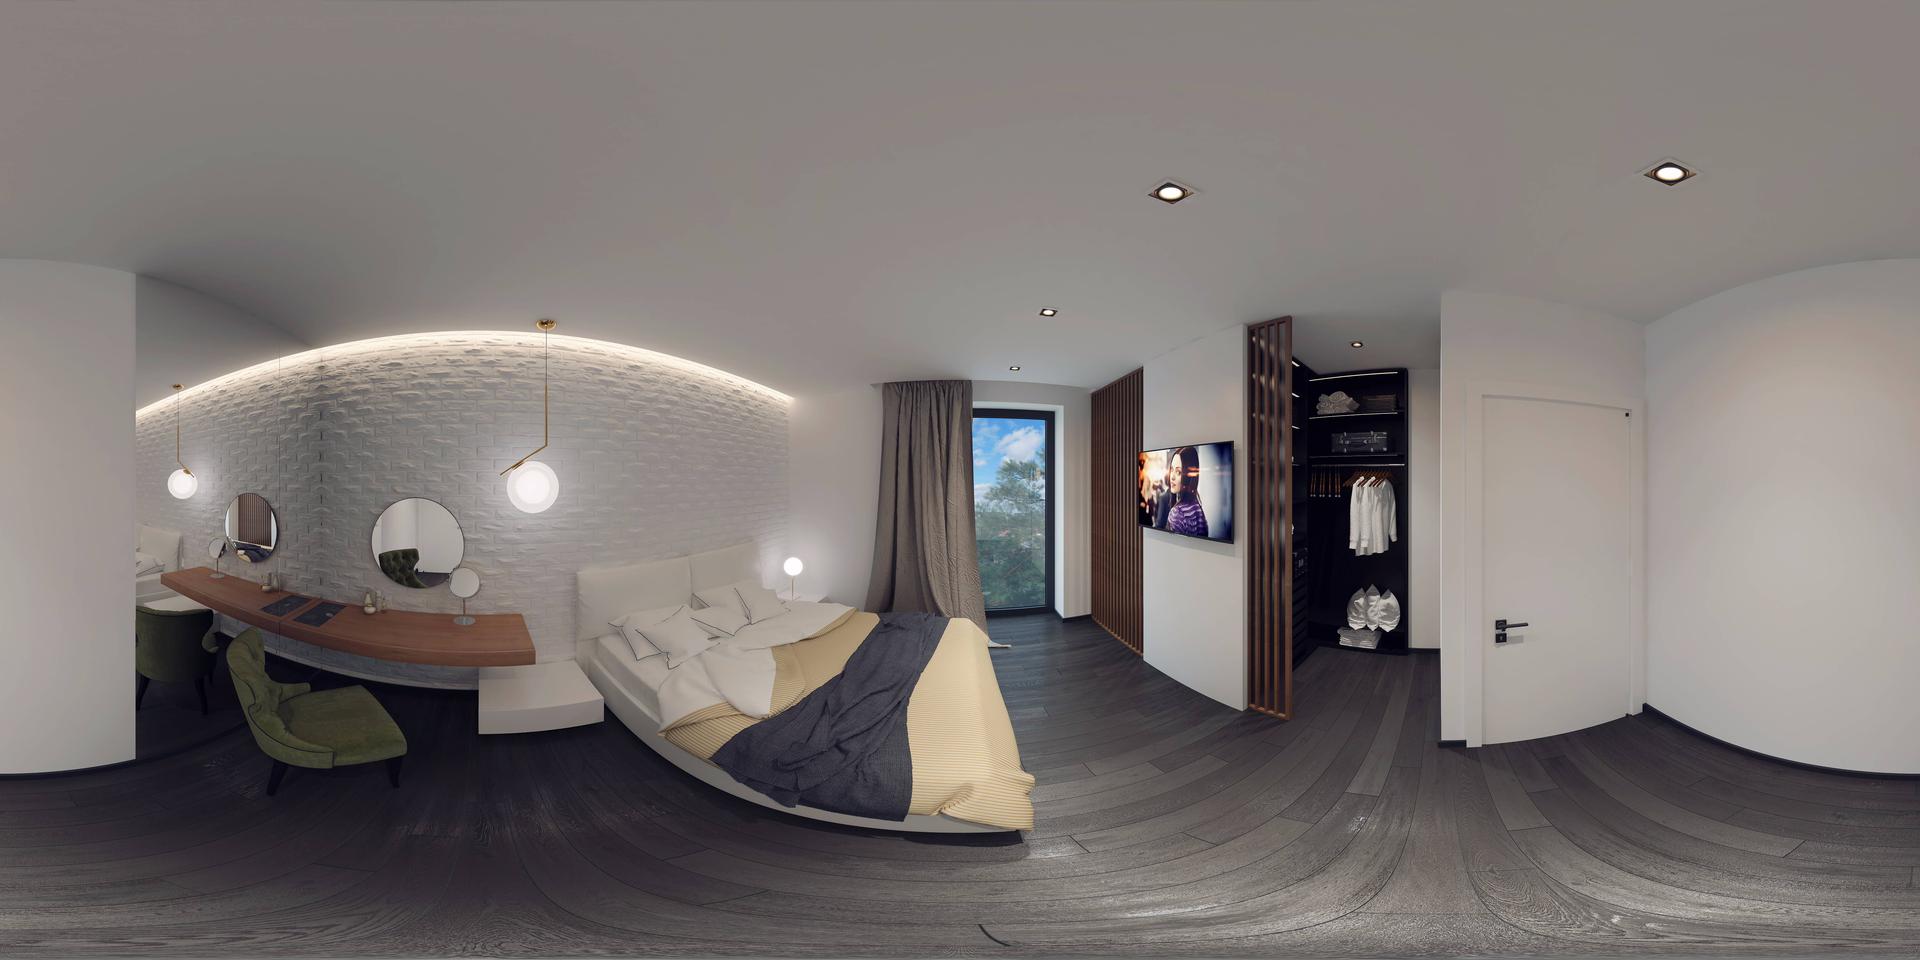
Referred object: the wall-mounted TV

Referred object: the wall-mounted television